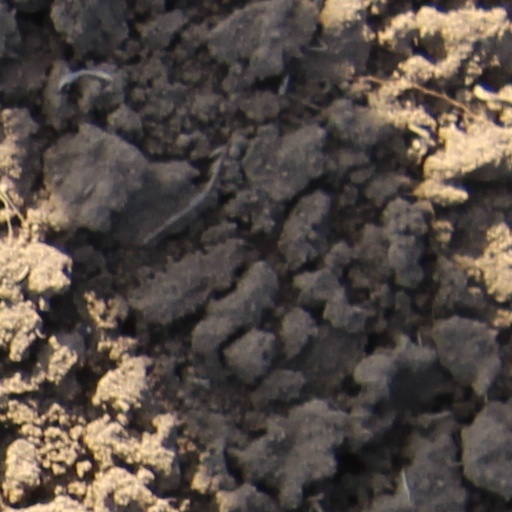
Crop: wheat